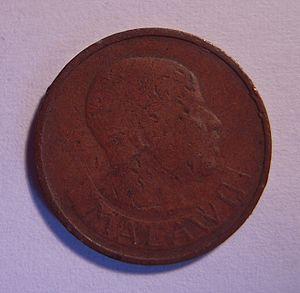
Revers d'une pièce de 1 Tambala (Kwacha Malawien) datant de 1971.
Le kwacha malawien est la devise du Malawi depuis 1971. Le kwacha a remplacé la livre malawienne à un taux de 2 kwacha = 1 livre. Le kwacha est divisé en 100 tambala.